Ed Ray (academic)

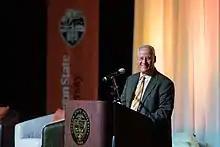
Ray as president of Oregon State University, 2017

Ray was a member of the economics faculty at Ohio State from 1970 to 2003. At the time of his appointment to lead the department in 1976, just six years into his tenure and only 31 years old, he was the youngest person ever to serve as department chair in the university's history. He remained in that capacity until May 1992 when he accepted the job as Associate Provost, one year later becoming Senior Vice Provost and Chief Information Officer, and eventually Executive Vice President and Provost from 1998 to 2003.